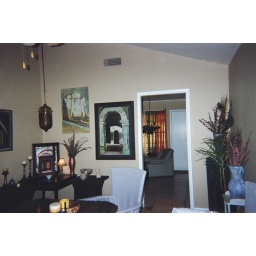
Standing in front of picture window in Living Room, looking through door into family room.